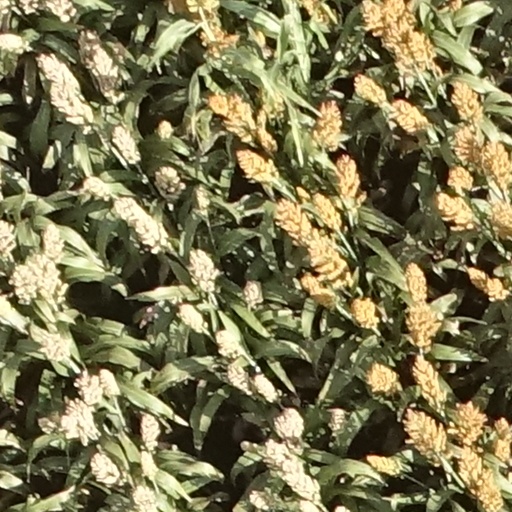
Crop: sorghum